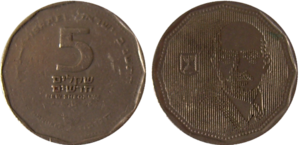
Chaim Weizmann ou Haim Weizmann, né le 27 novembre 1874 à Motal et mort le 9 novembre 1952 à Rehovot, est un chimiste et homme d'État britannique puis israélien, premier président de l'État d'Israël entre 1949 et 1952.
Le shekel hadash, pluriel shekalim, est la monnaie nationale de l’État d’Israël. Son symbole monétaire est ₪, combinaison des premières lettres des mots shekel and ẖadash. Son code ISO 4217 est ILS, bien que la monnaie soit très couramment désignée par l'abréviation non officielle NIS. Le shekel est divisé en 100 agorot, pluriel d’agora, qui vient d’un mot akkadien et signifie graine.